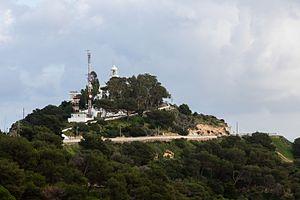
Le Phare de Punta Almina est un phare situé au bout de la péninsule d'Almina sur Monte Hacho dans la ville autonome de Ceuta.